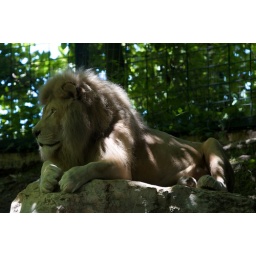
BIG male lion watching over the pride from a favorite vantage point